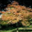
Label: maple_tree